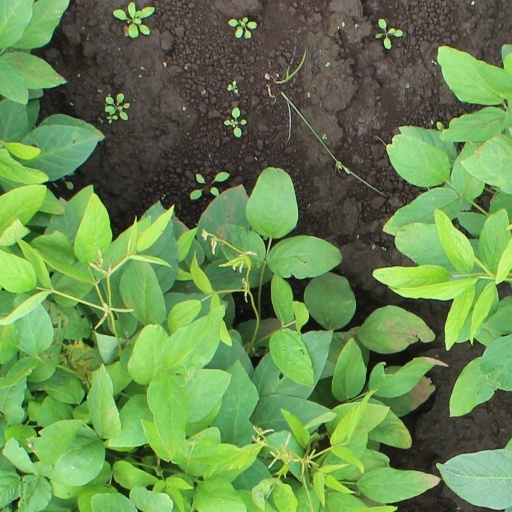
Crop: soybean